2014 Australian Grand Prix

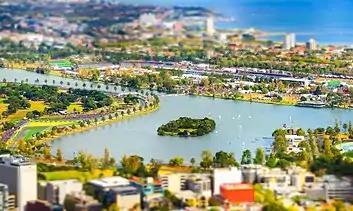
The 2014 Australian Grand Prix, as viewed from the Eureka Skydeck

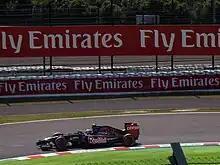
Daniil Kvyat (pictured at the Japanese Grand Prix) became the youngest driver to score a point. He has lost this record since 2015.

The race began at 17:00 local time. Marussia drivers Max Chilton and Jules Bianchi stalled on the grid, with Bianchi having a problem after the formation lap and Chilton stalling at the beginning of the formation lap. Romain Grosjean started the race from the pit lane due to car modifications under parc fermé conditions and received a drive-through penalty for leaving the garage before the 15-minute signal. Seconds after the lights had gone out, Felipe Massa, Kamui Kobayashi and Kimi Räikkönen were involved in a first-lap collision, putting Kobayashi and Massa out of the race whilst Räikkönen's Ferrari did not suffer any major damage and was able to continue the race without further problems. It was later confirmed Kobayashi had suffered a loss of rear brakes.